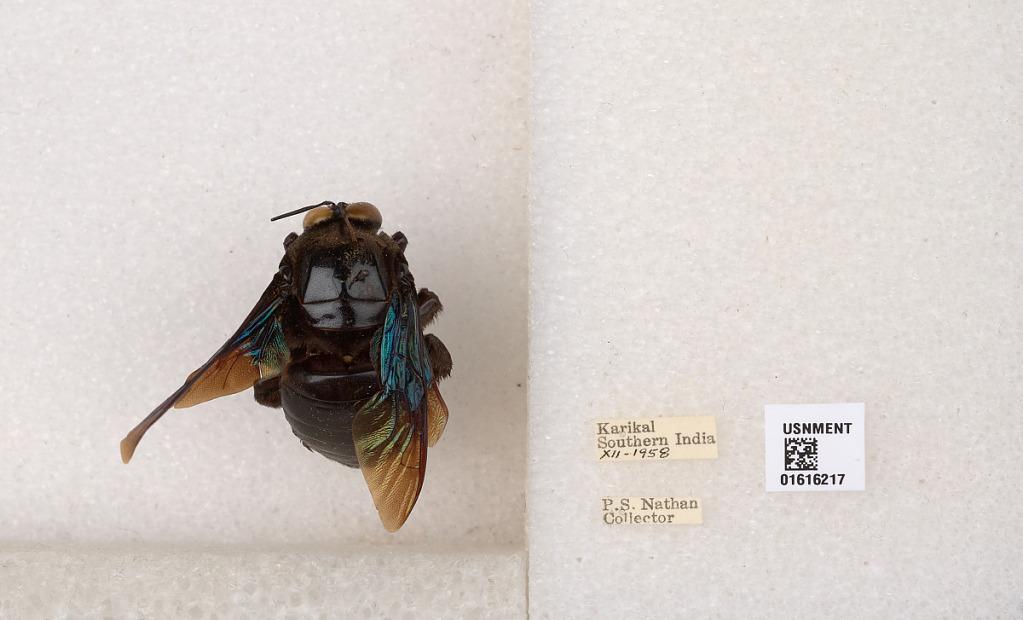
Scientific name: Xylocopa (Mesotrichia) tenuiscapa Westwood
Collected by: P. Nathan
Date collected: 1958-12-1
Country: India
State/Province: Puducherry
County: Karaikal
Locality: Karikal